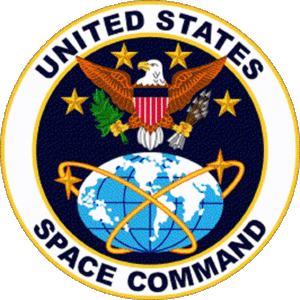
L’United States Space Command est un des onze commandements interarmées de combat des forces armées des États-Unis, chargé des opérations spatiales.